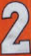
Number: 2